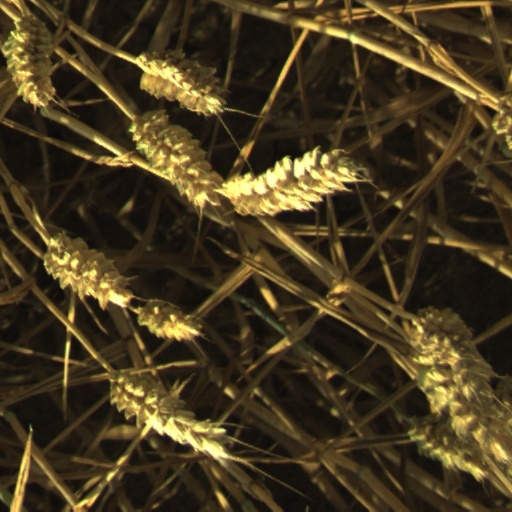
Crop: wheat